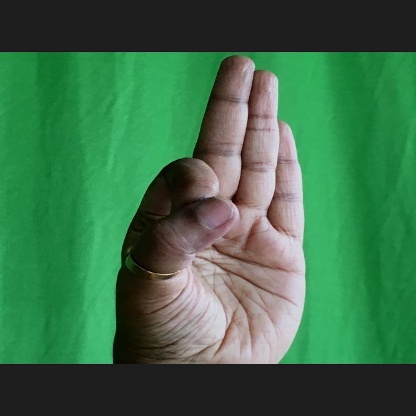
Mudra: Aralam